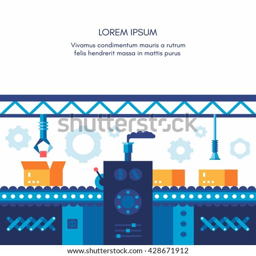
horizontal flat vector illustration with scenes of conveyor , assembly line .